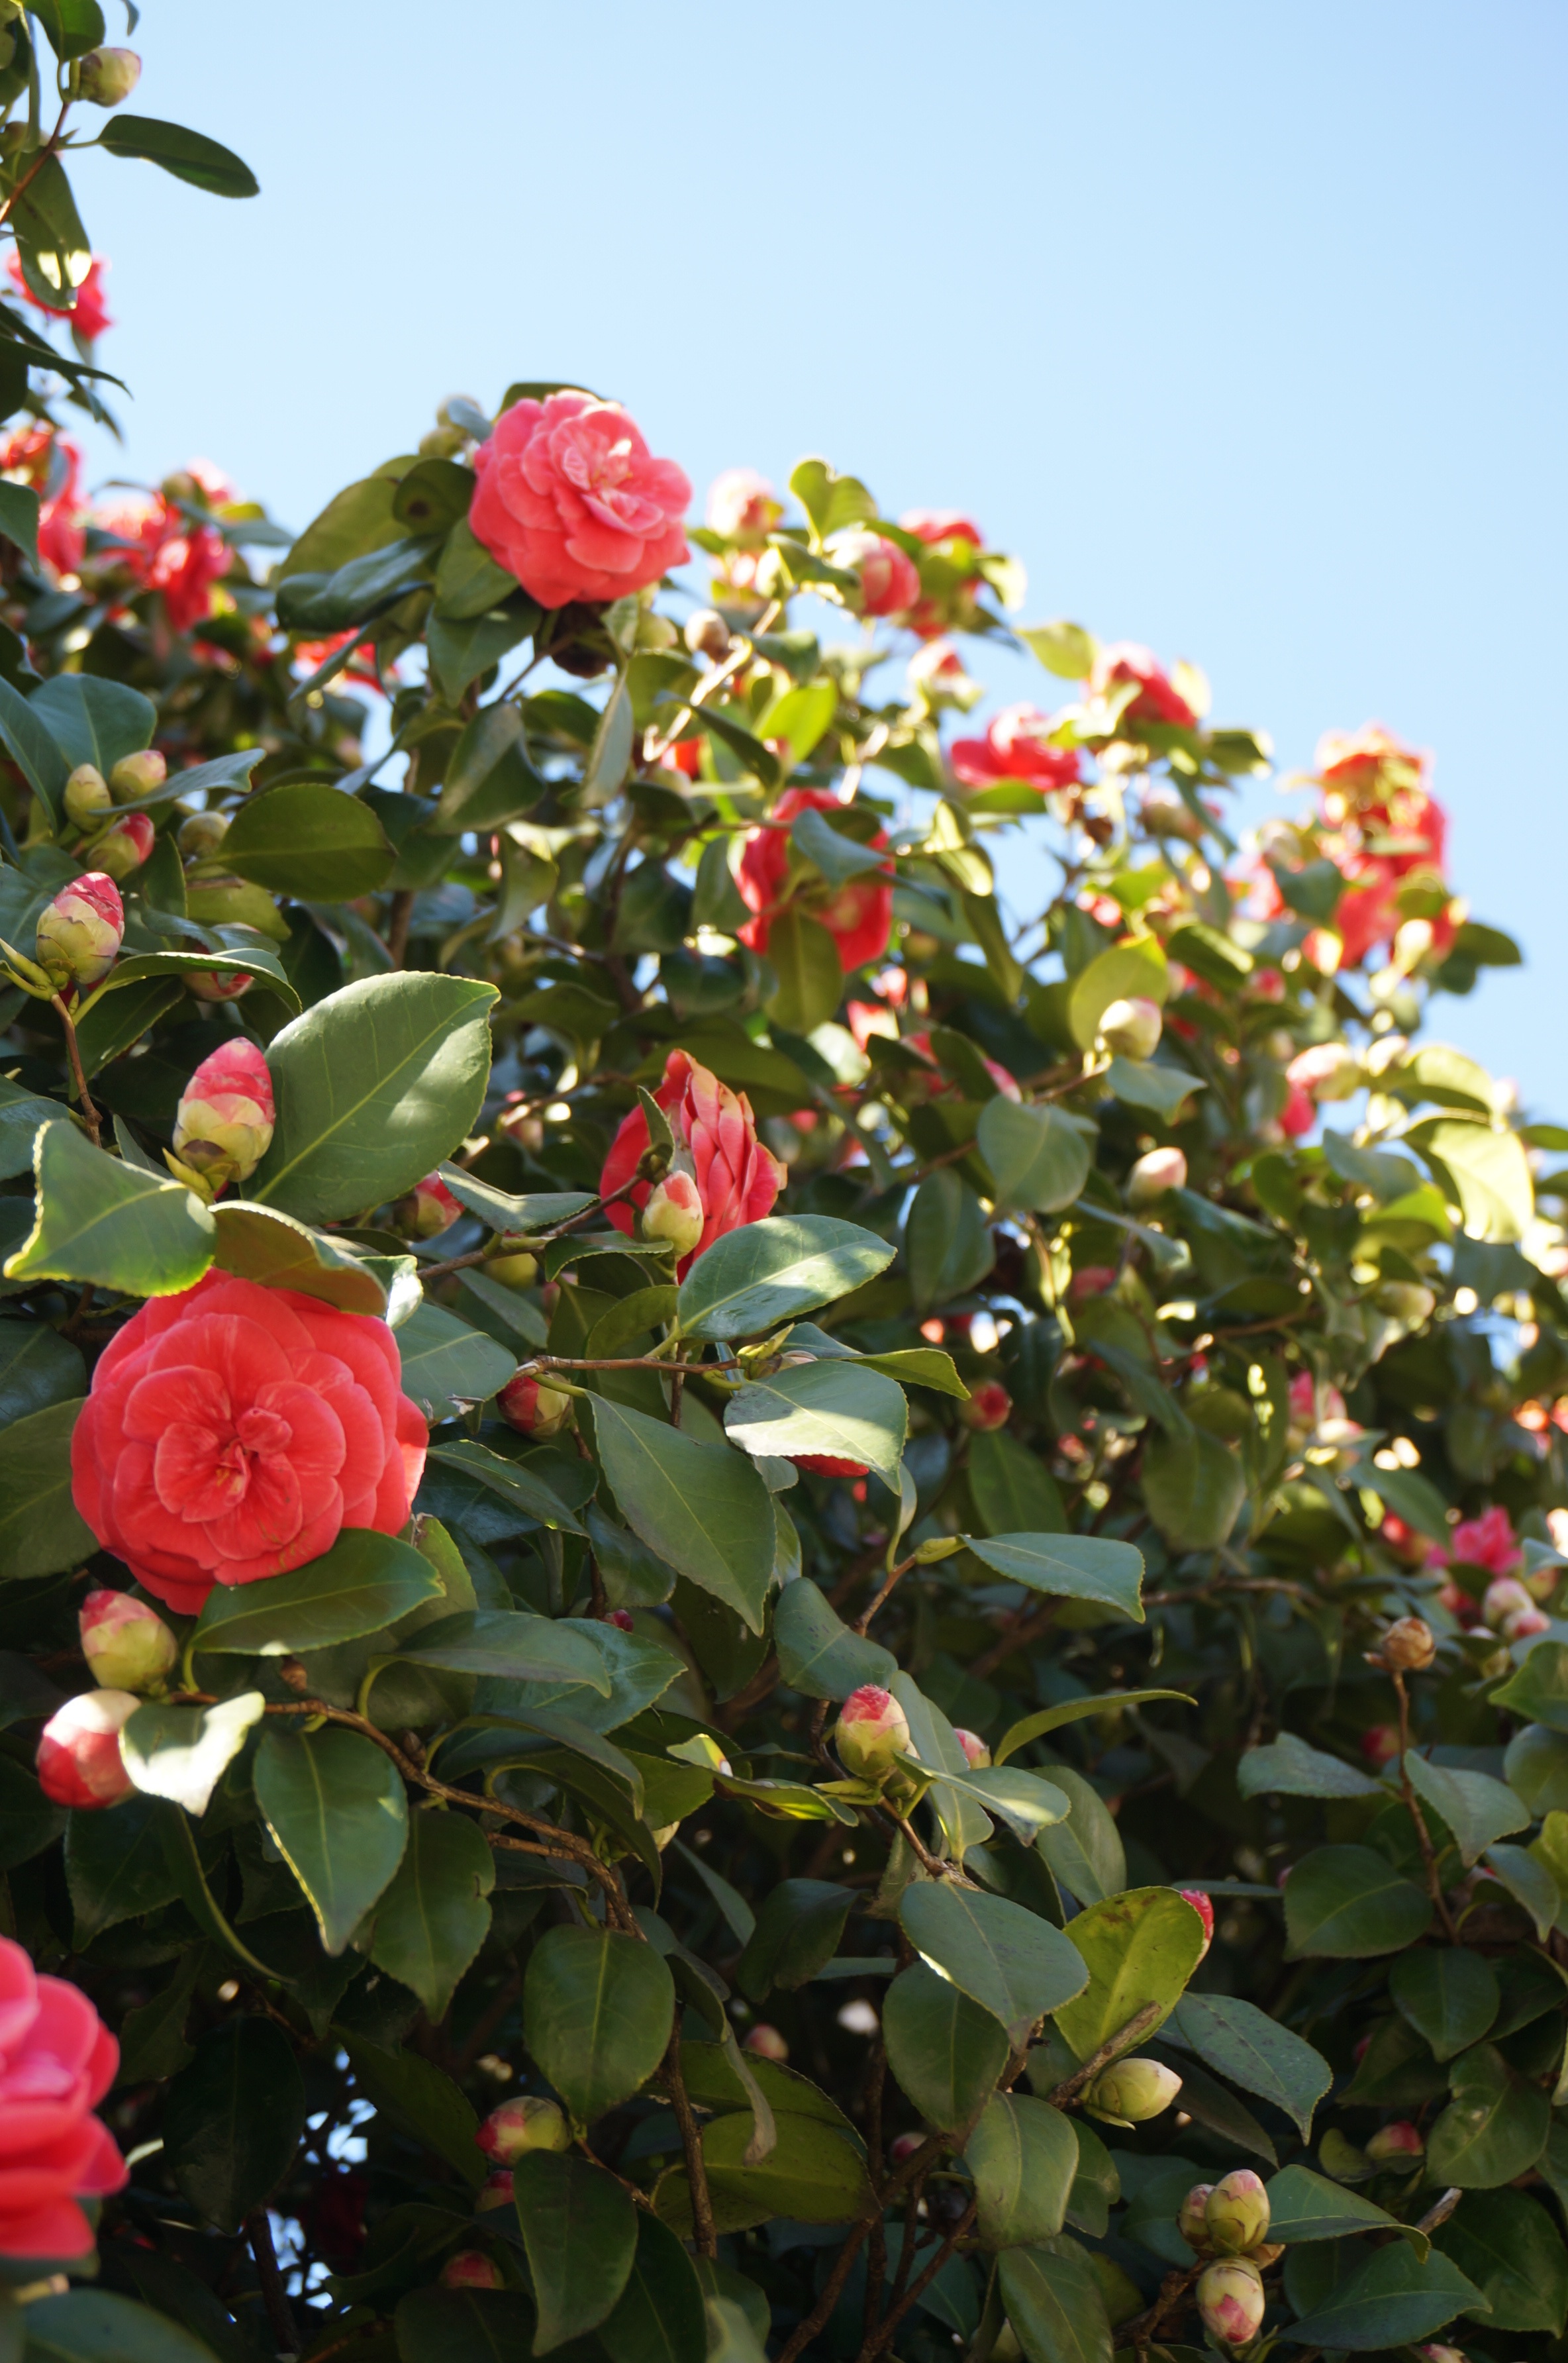
plant, flower, botany, flora, blue sky, flowers, shrub, camellia, theaceae, flowering plant, land plant, camellia sasanqua, japanese camellia